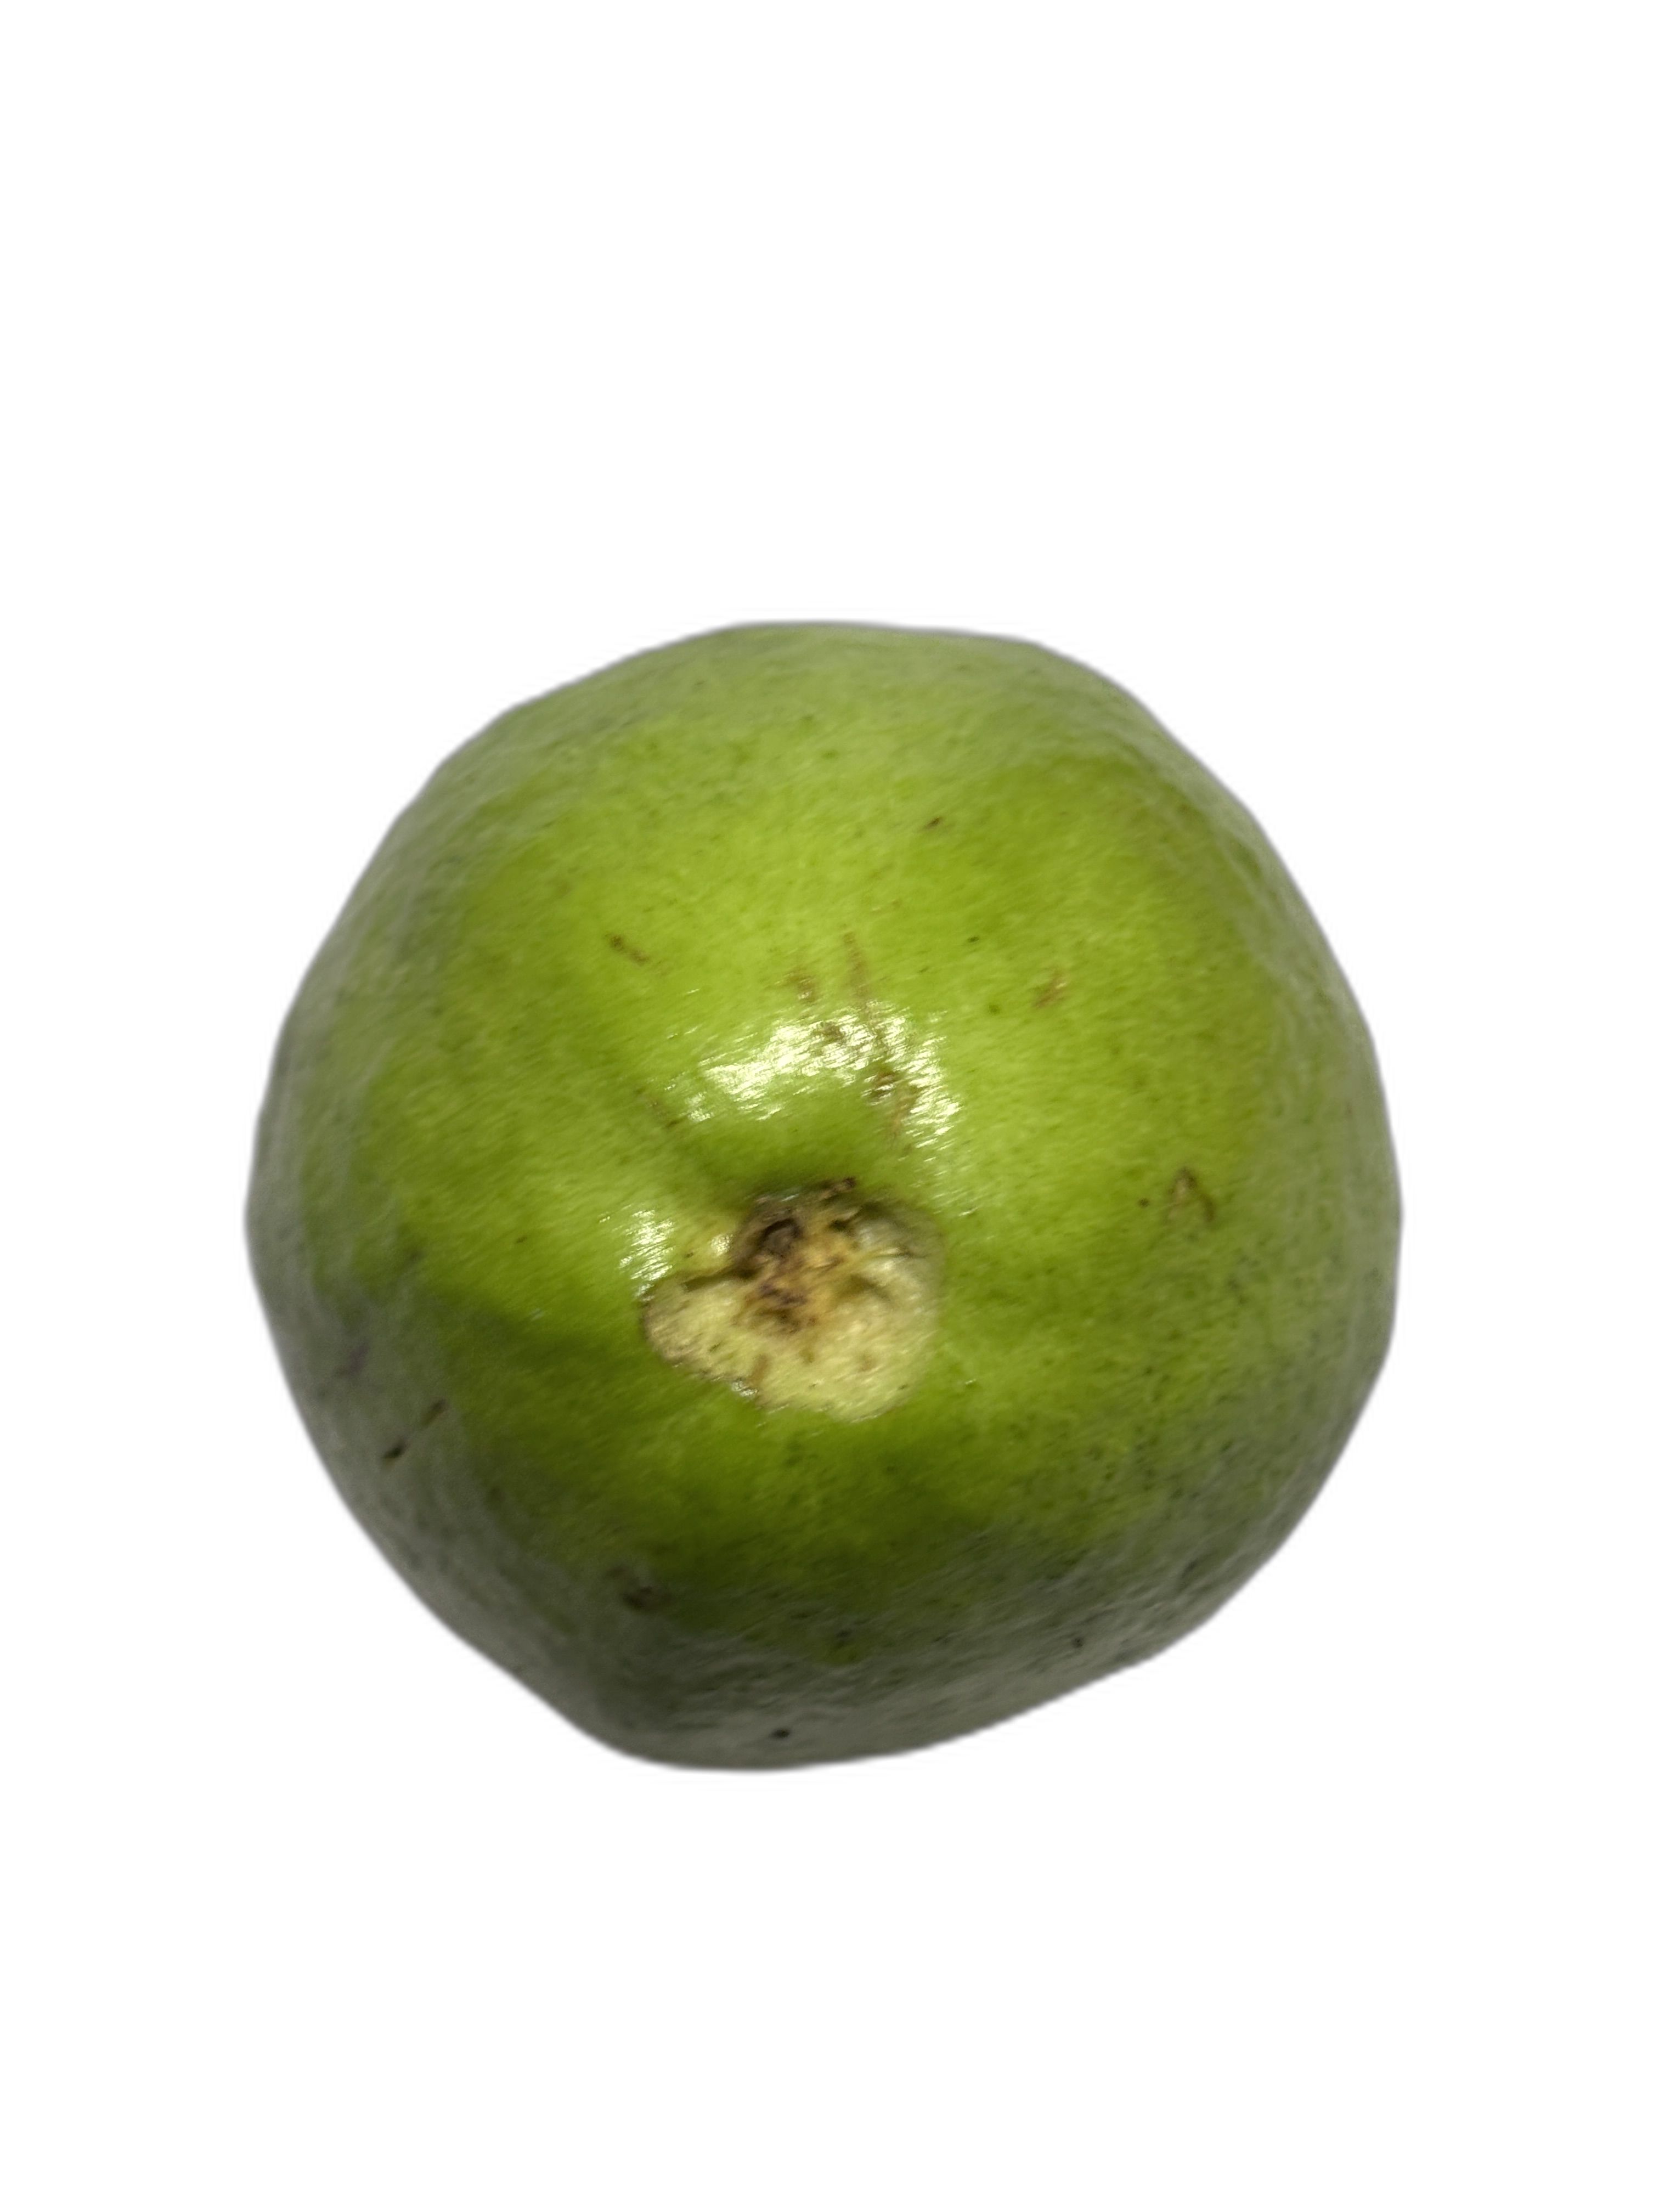
Plant part: fruit
Disease: Healthy